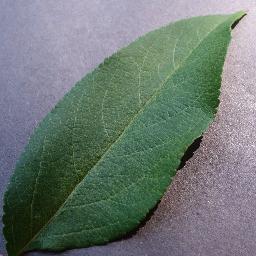
Label: Apple___healthy